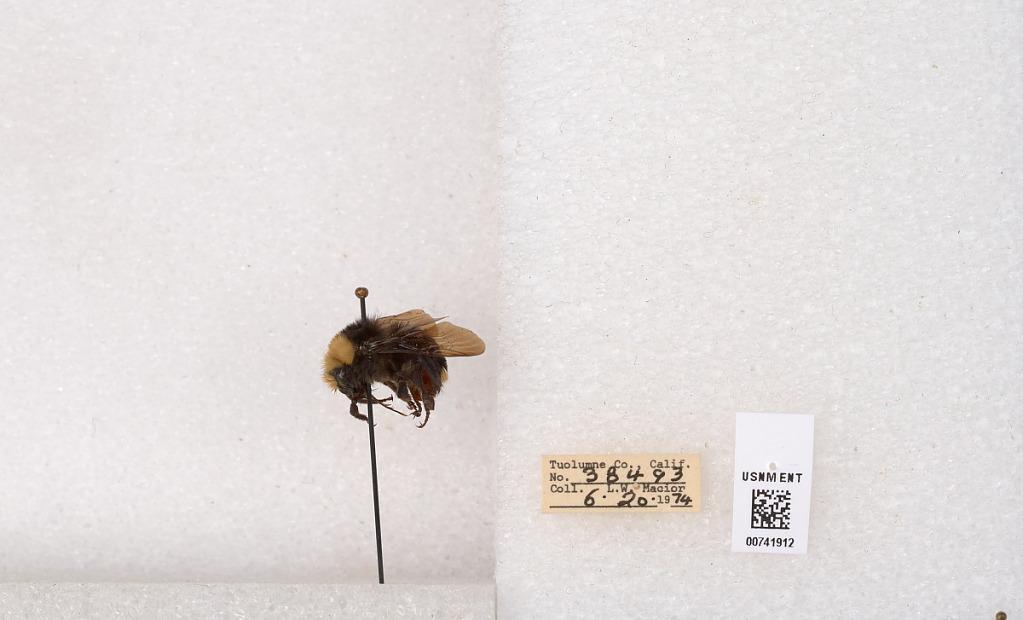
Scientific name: Bombus (Pyrobombus) vosnesenskii Radoszkowski
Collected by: L. Macior
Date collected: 1974-6-20
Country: United States
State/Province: California
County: Tuolumne
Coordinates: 37.9712, -120.228